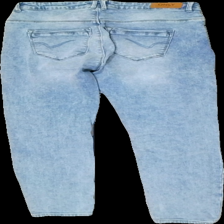
View: back
Type: Jeans
Category: Ladies
Brand: Only
Colors: Blue
Material: 100% Cotton
Cut: Tight
Size: L
Season: All
Trend: Denim
Price range: 50-100
Recommended usage: Reuse